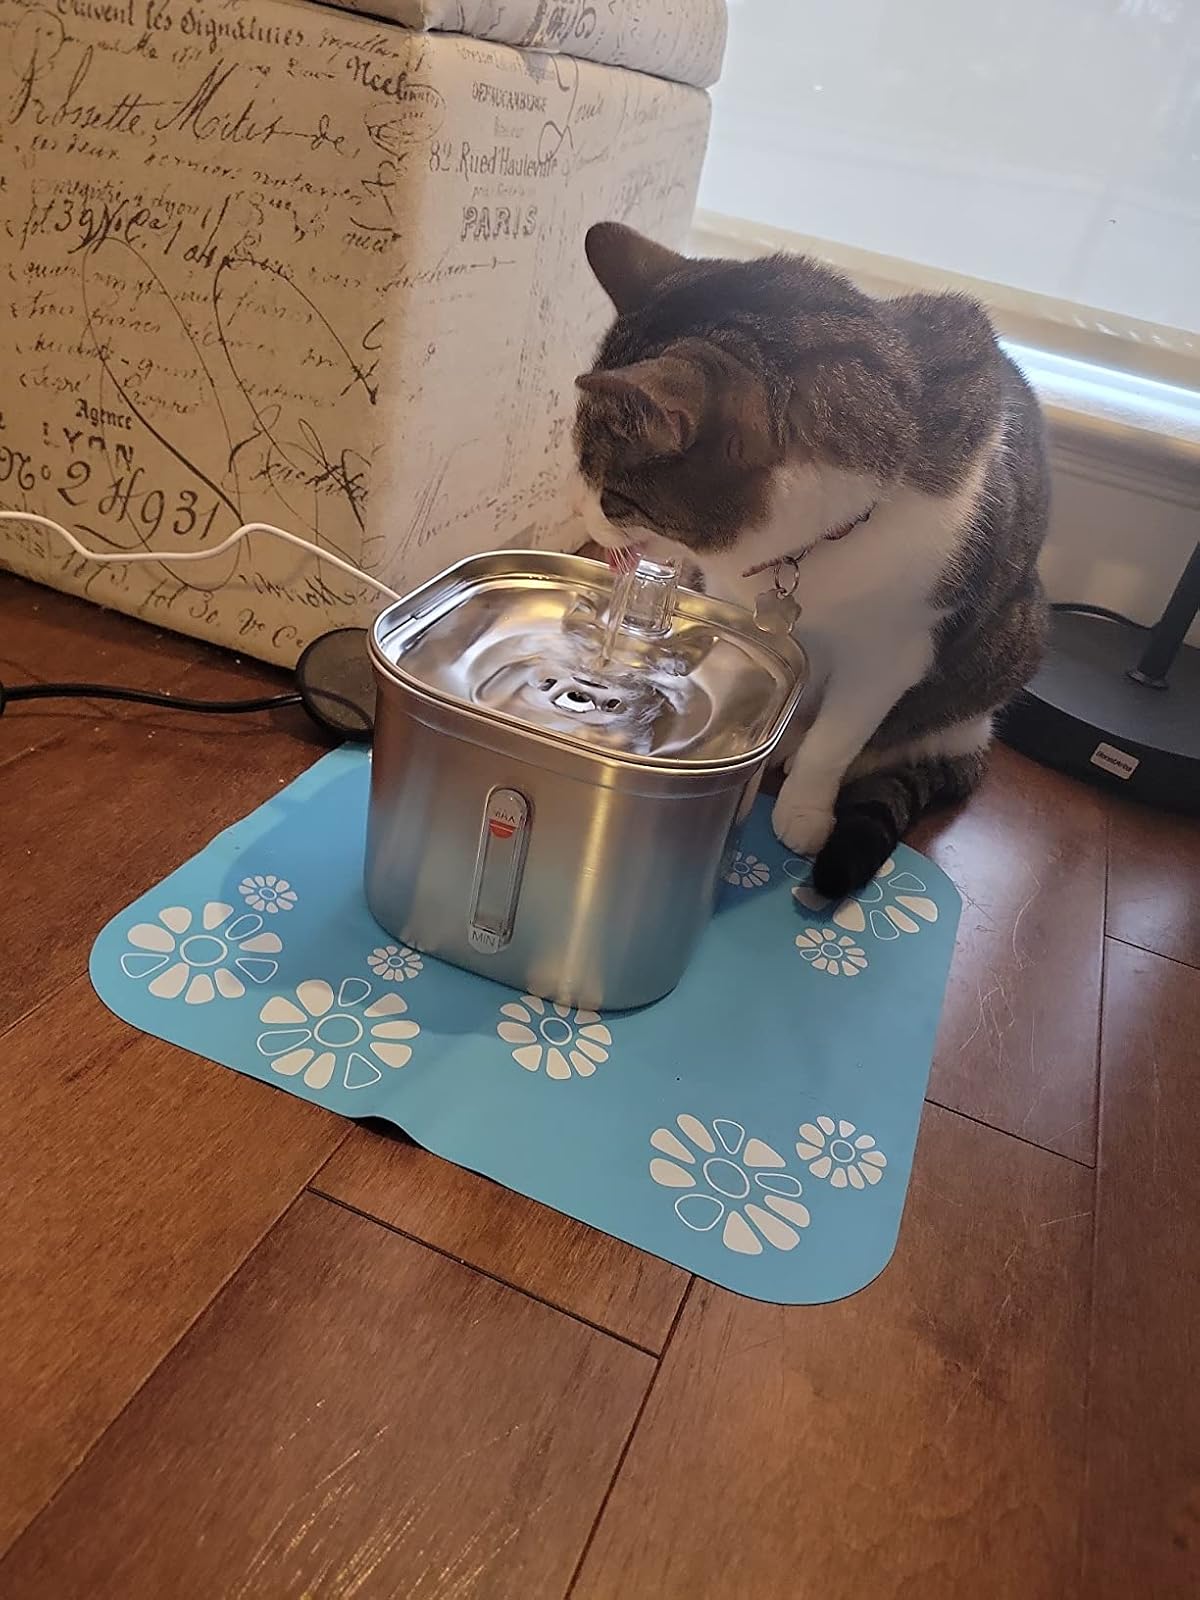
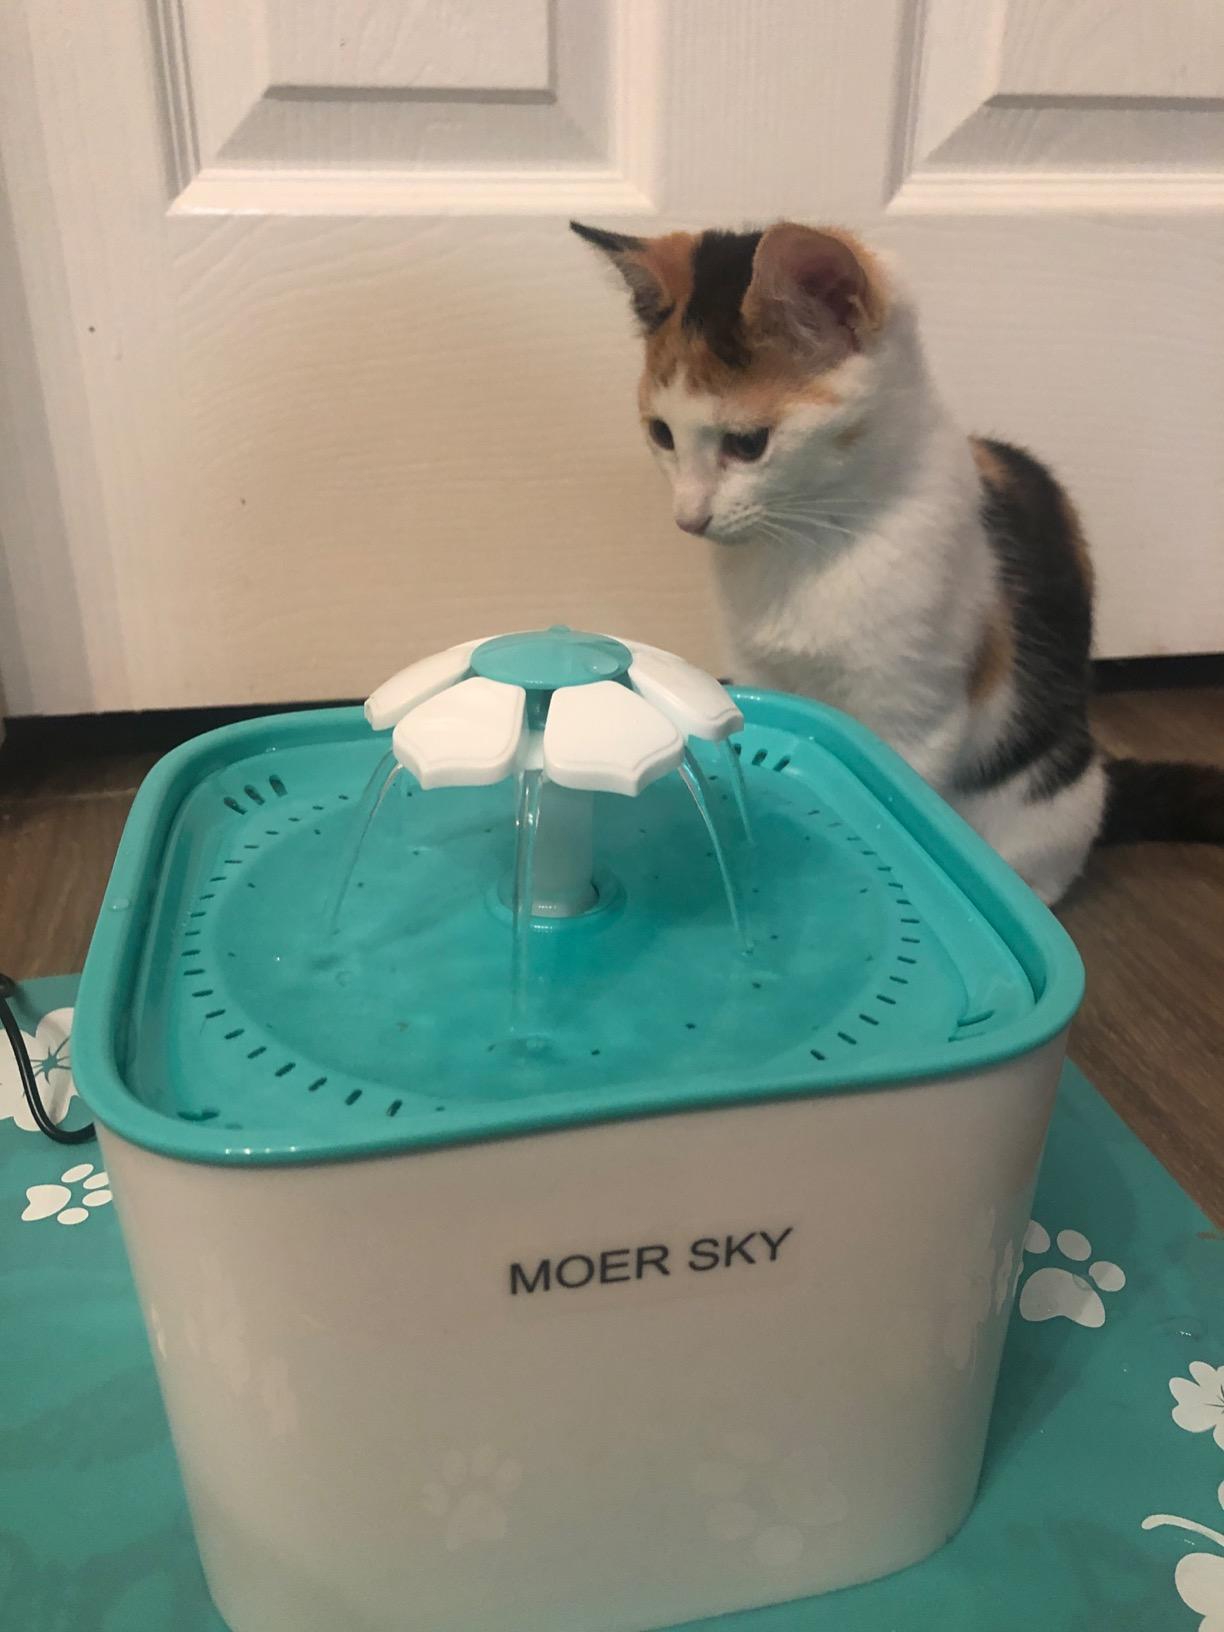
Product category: items_bowl
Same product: no